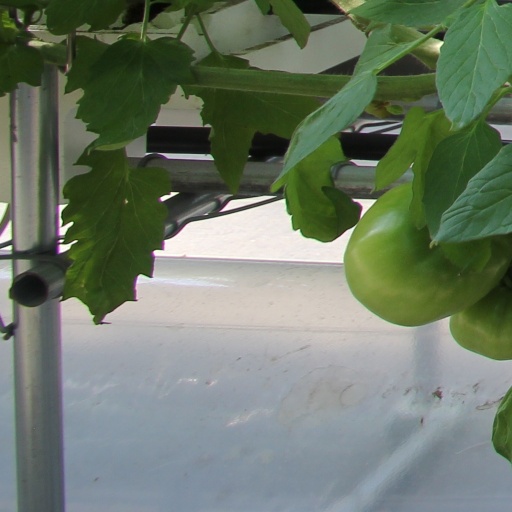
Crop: tomato